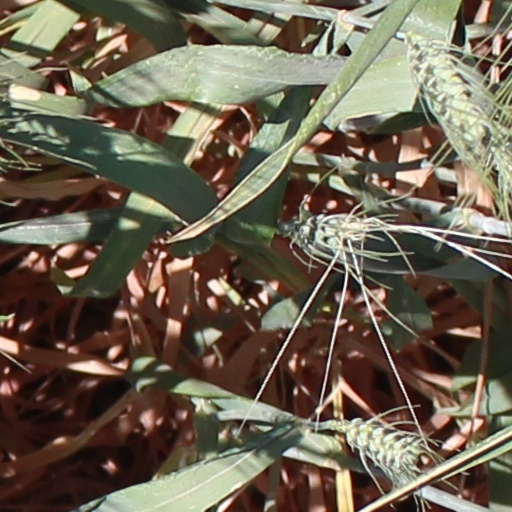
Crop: wheat